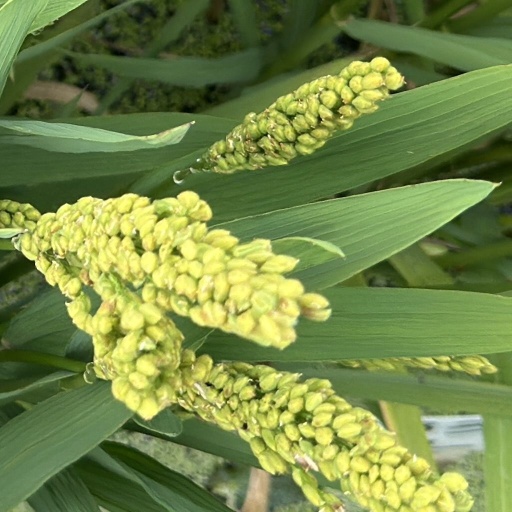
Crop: rice